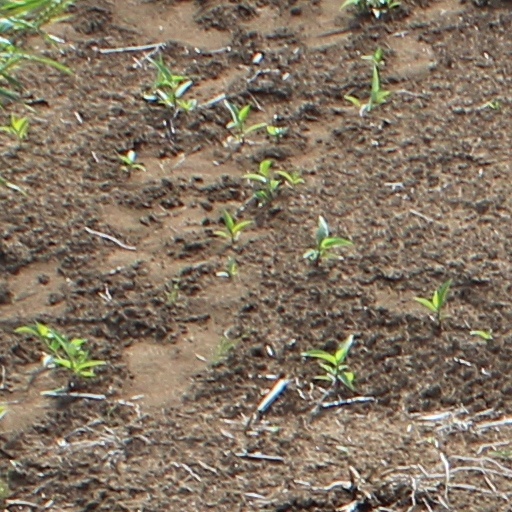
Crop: wheat